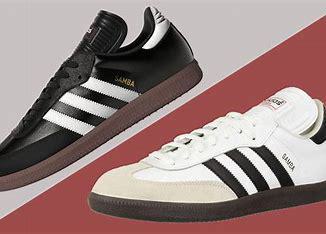
Brand: Adidas
Model: Samba